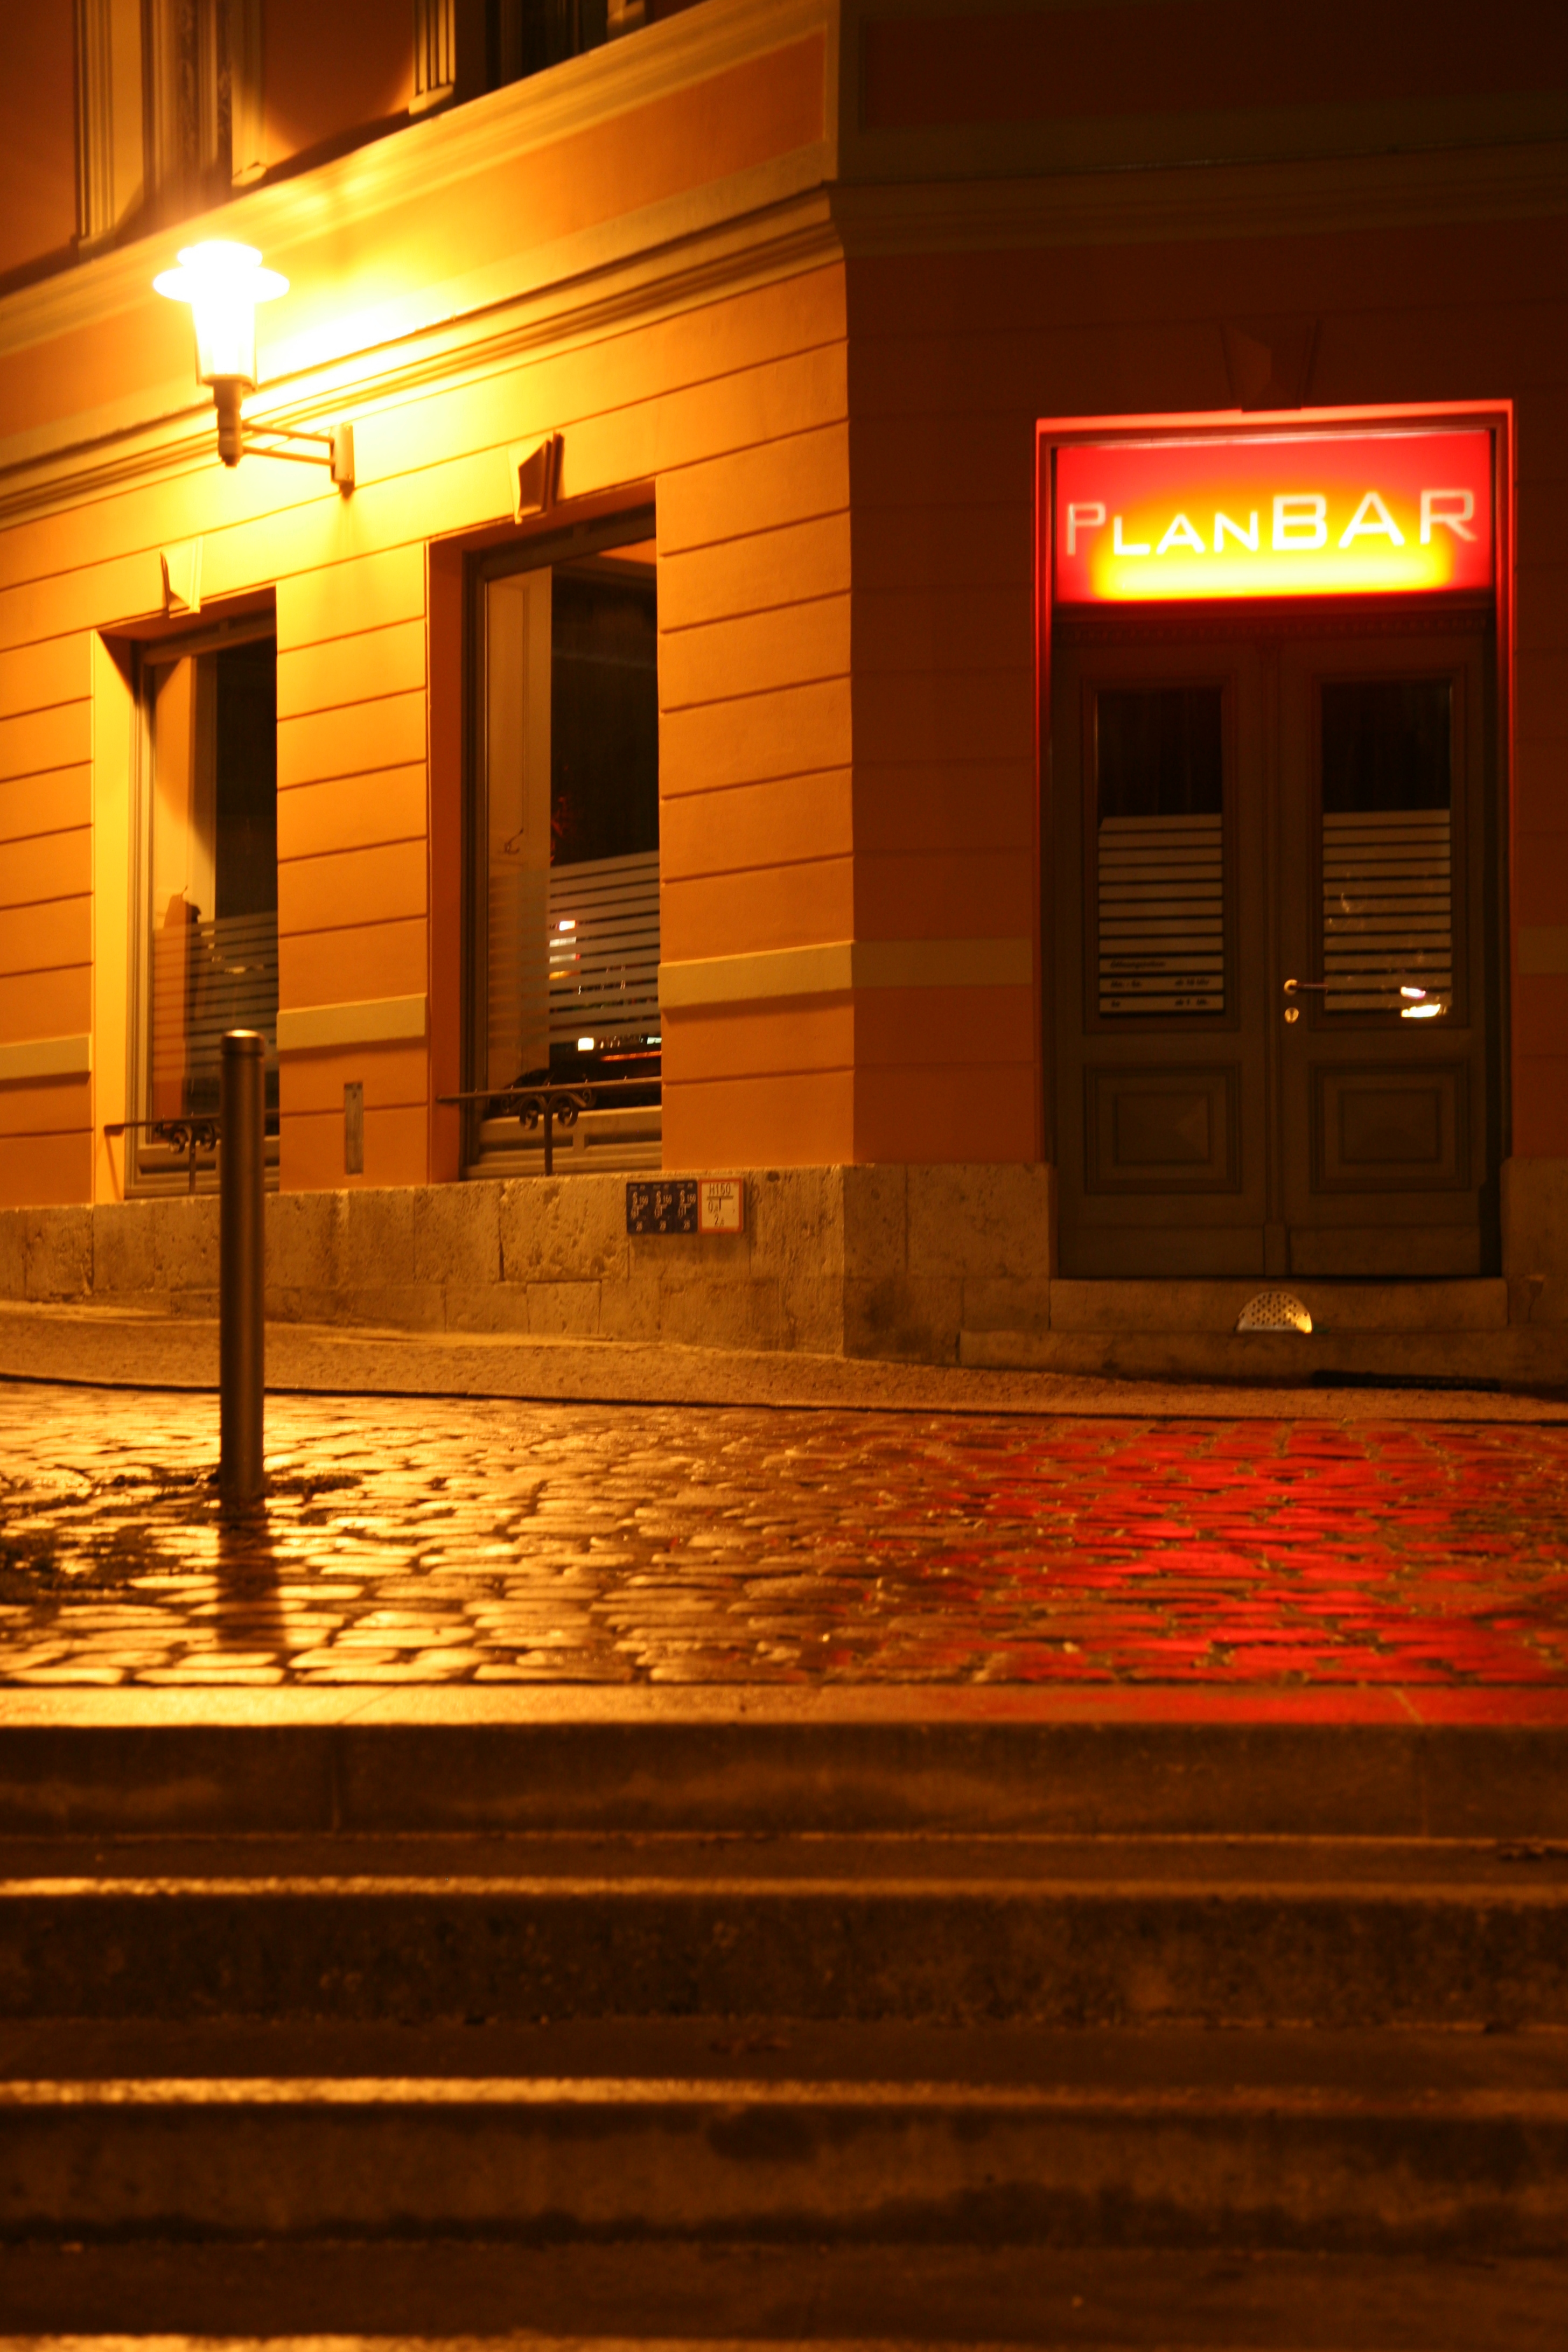
cafe, light, wood, street, night, steps, evening, color, lighting, interior design, design, rue, germany, allemagne, nacht, strasse, nuit, marches, strase, thuringia, weimar, thringen, thuringe, planb, schritten, thuringiaweimar